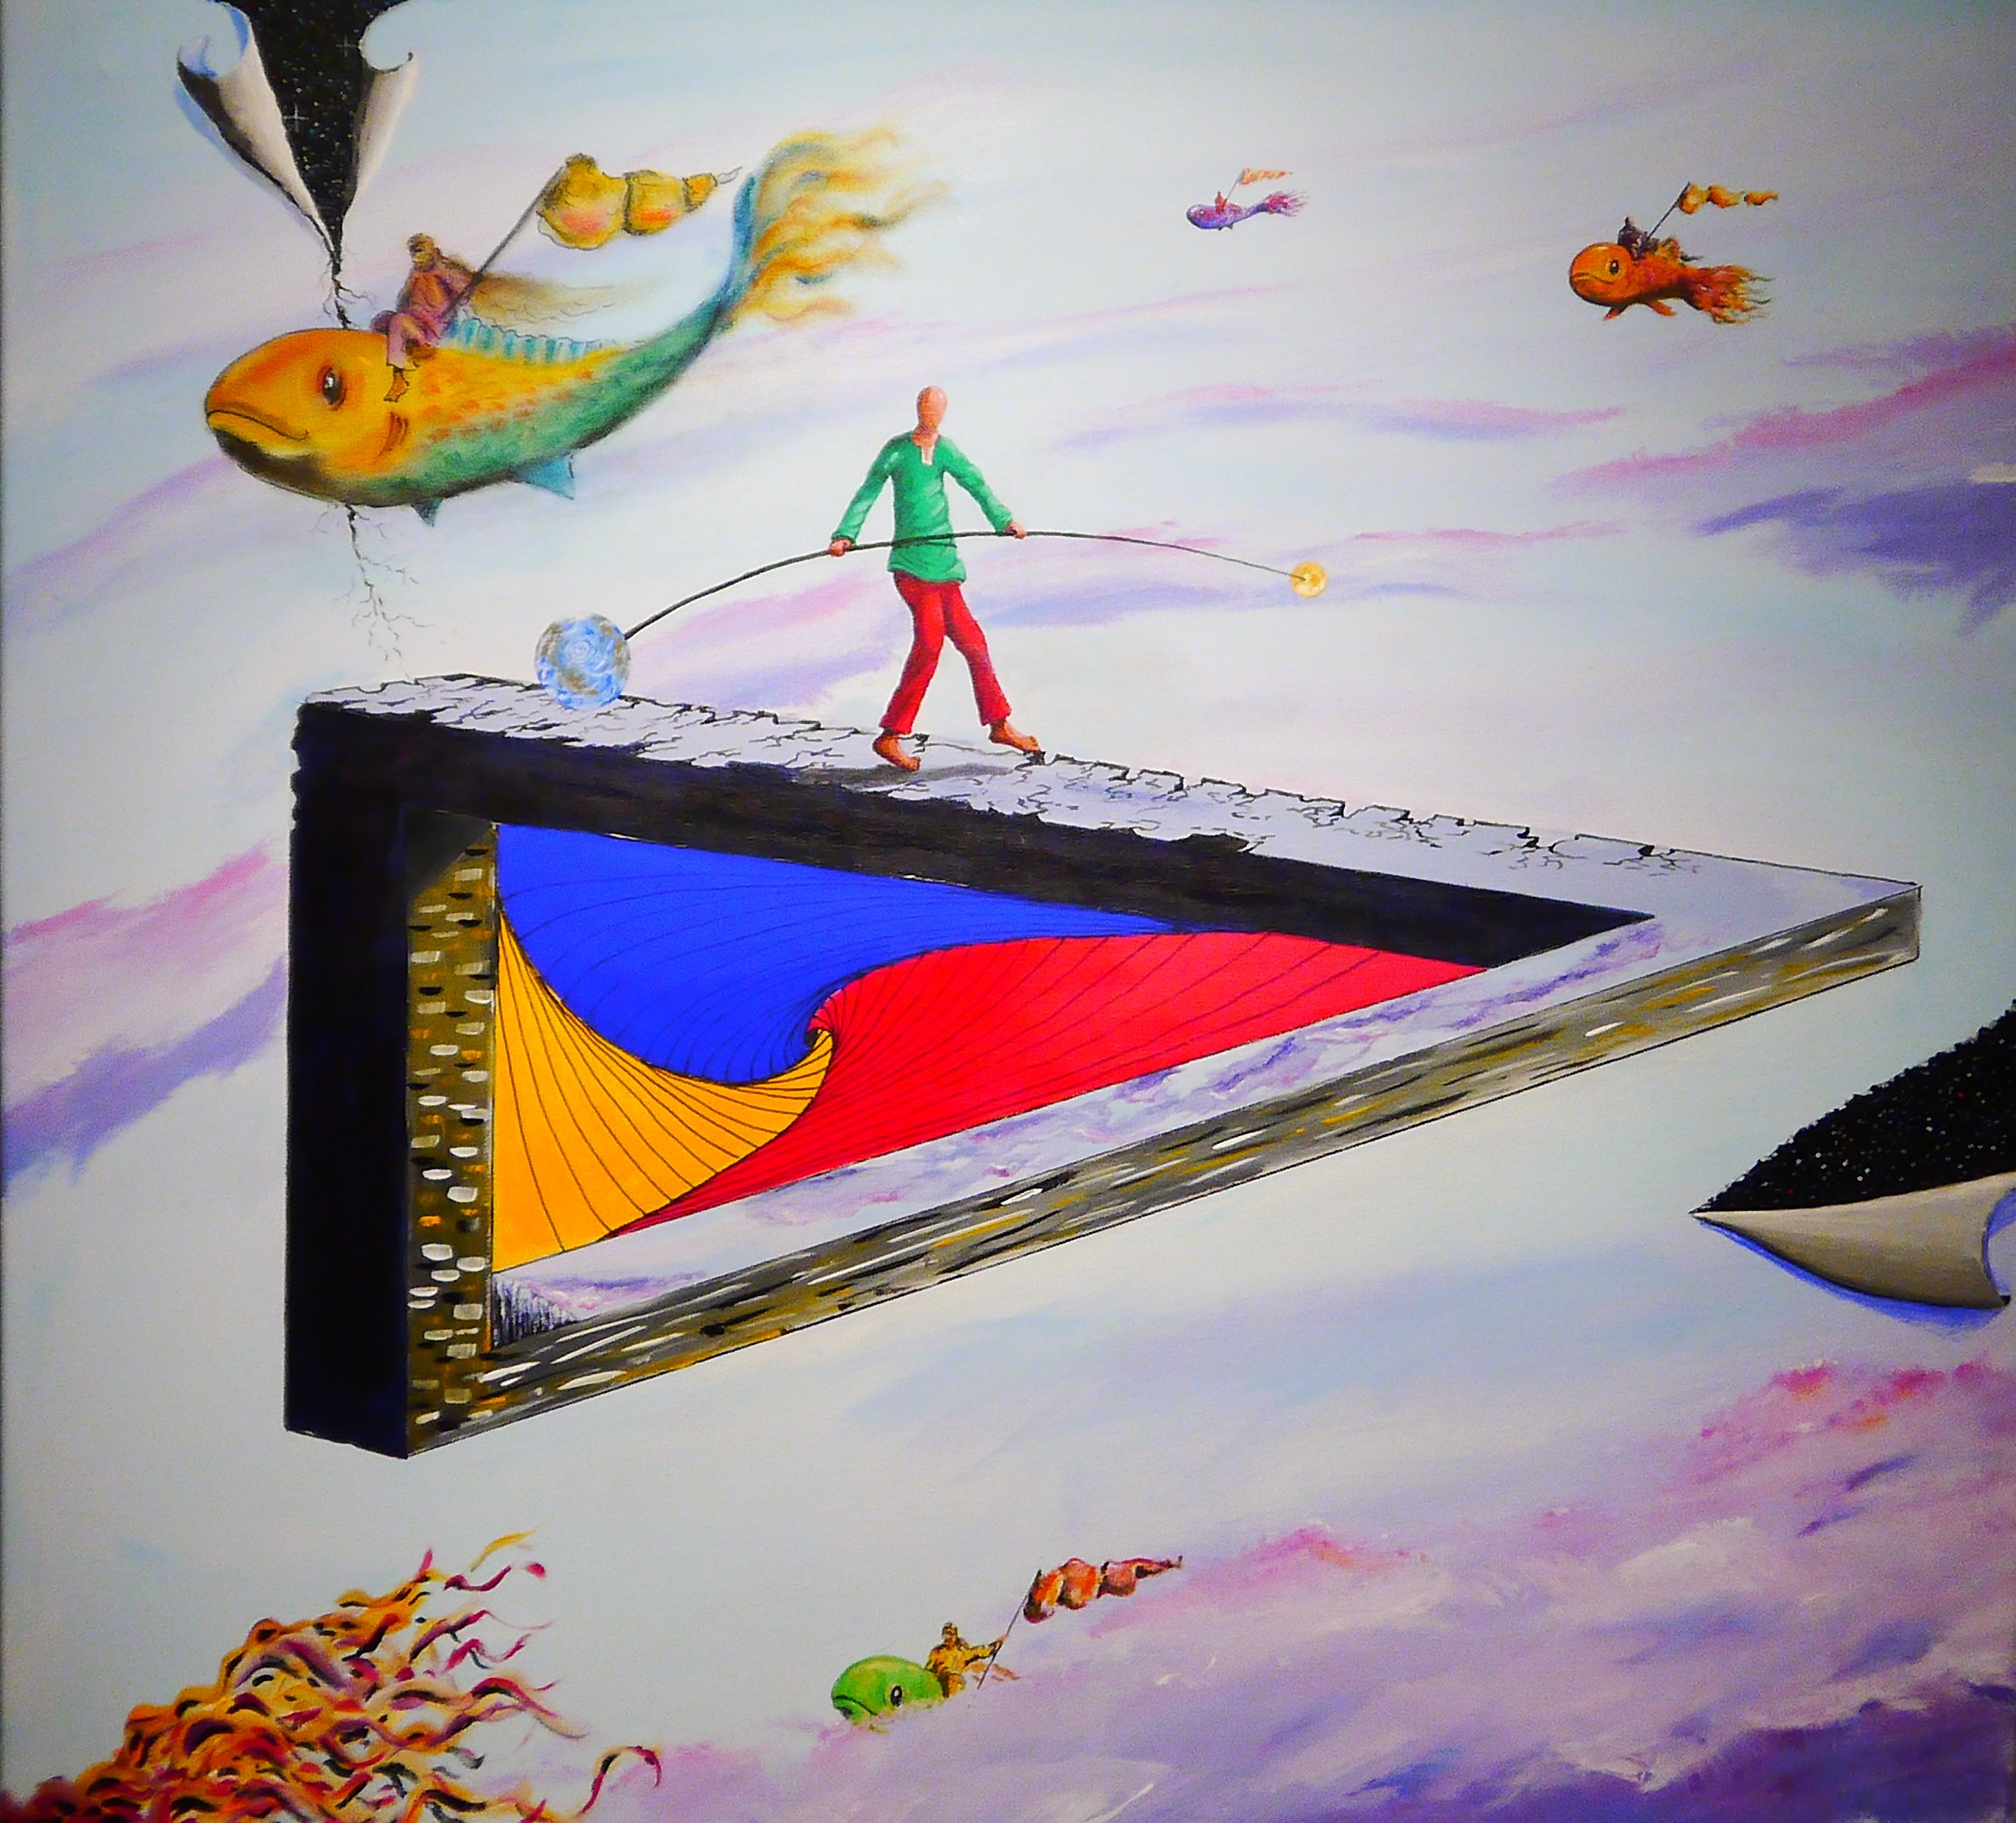
abstract, color, paint, painting, art, illustration, mural, surreal, fantasy, shape, canvas, modern art, acrylic paint, child art, acrylic paints